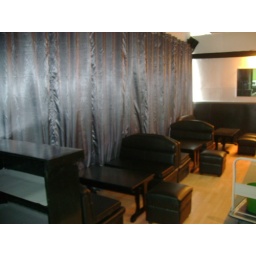
Some tables and chairs beside the window covered with the curtain.